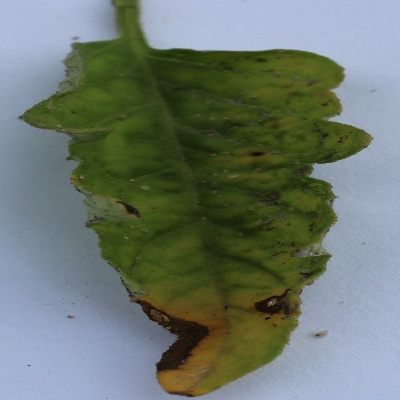
Crop: Tomato
Condition: leaf blight